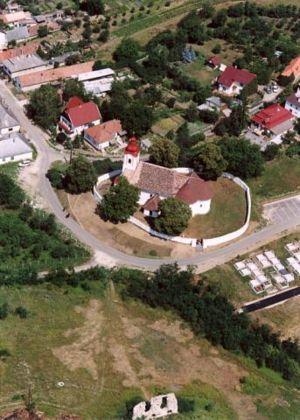
Tar est un village et une commune du comitat de Nógrád en Hongrie.